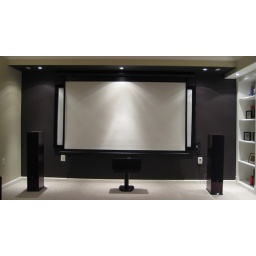
2-Screen wall b, Focupix 16 by 9 electrical screen